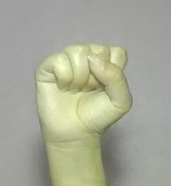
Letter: saad